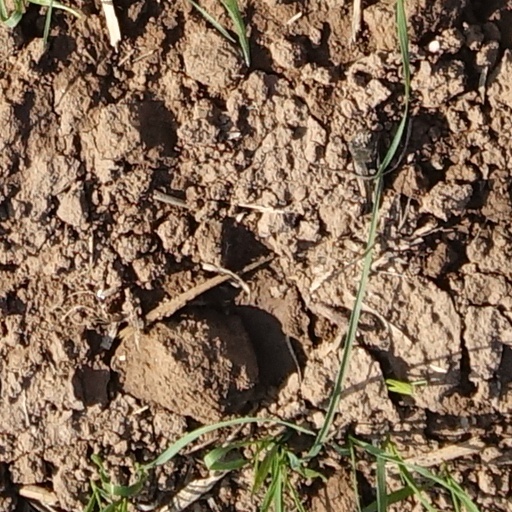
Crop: wheat